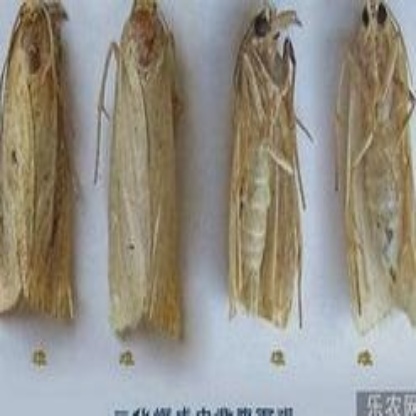
Nhãn: Sâu đục thân (Sọc nâu )( Chilo suppressalis )